James Vogel

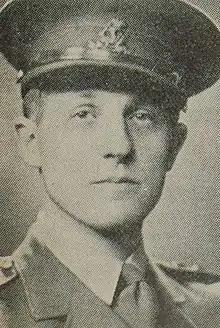
Vogel in 1944

Lieutenant-Colonel James Edward Fitzgerald Vogel, (24 June 1907 – 1971) was a New Zealand Military Forces officer who served as acting General Officer Commanding 1st Armoured Division in Italy during the Second World War.